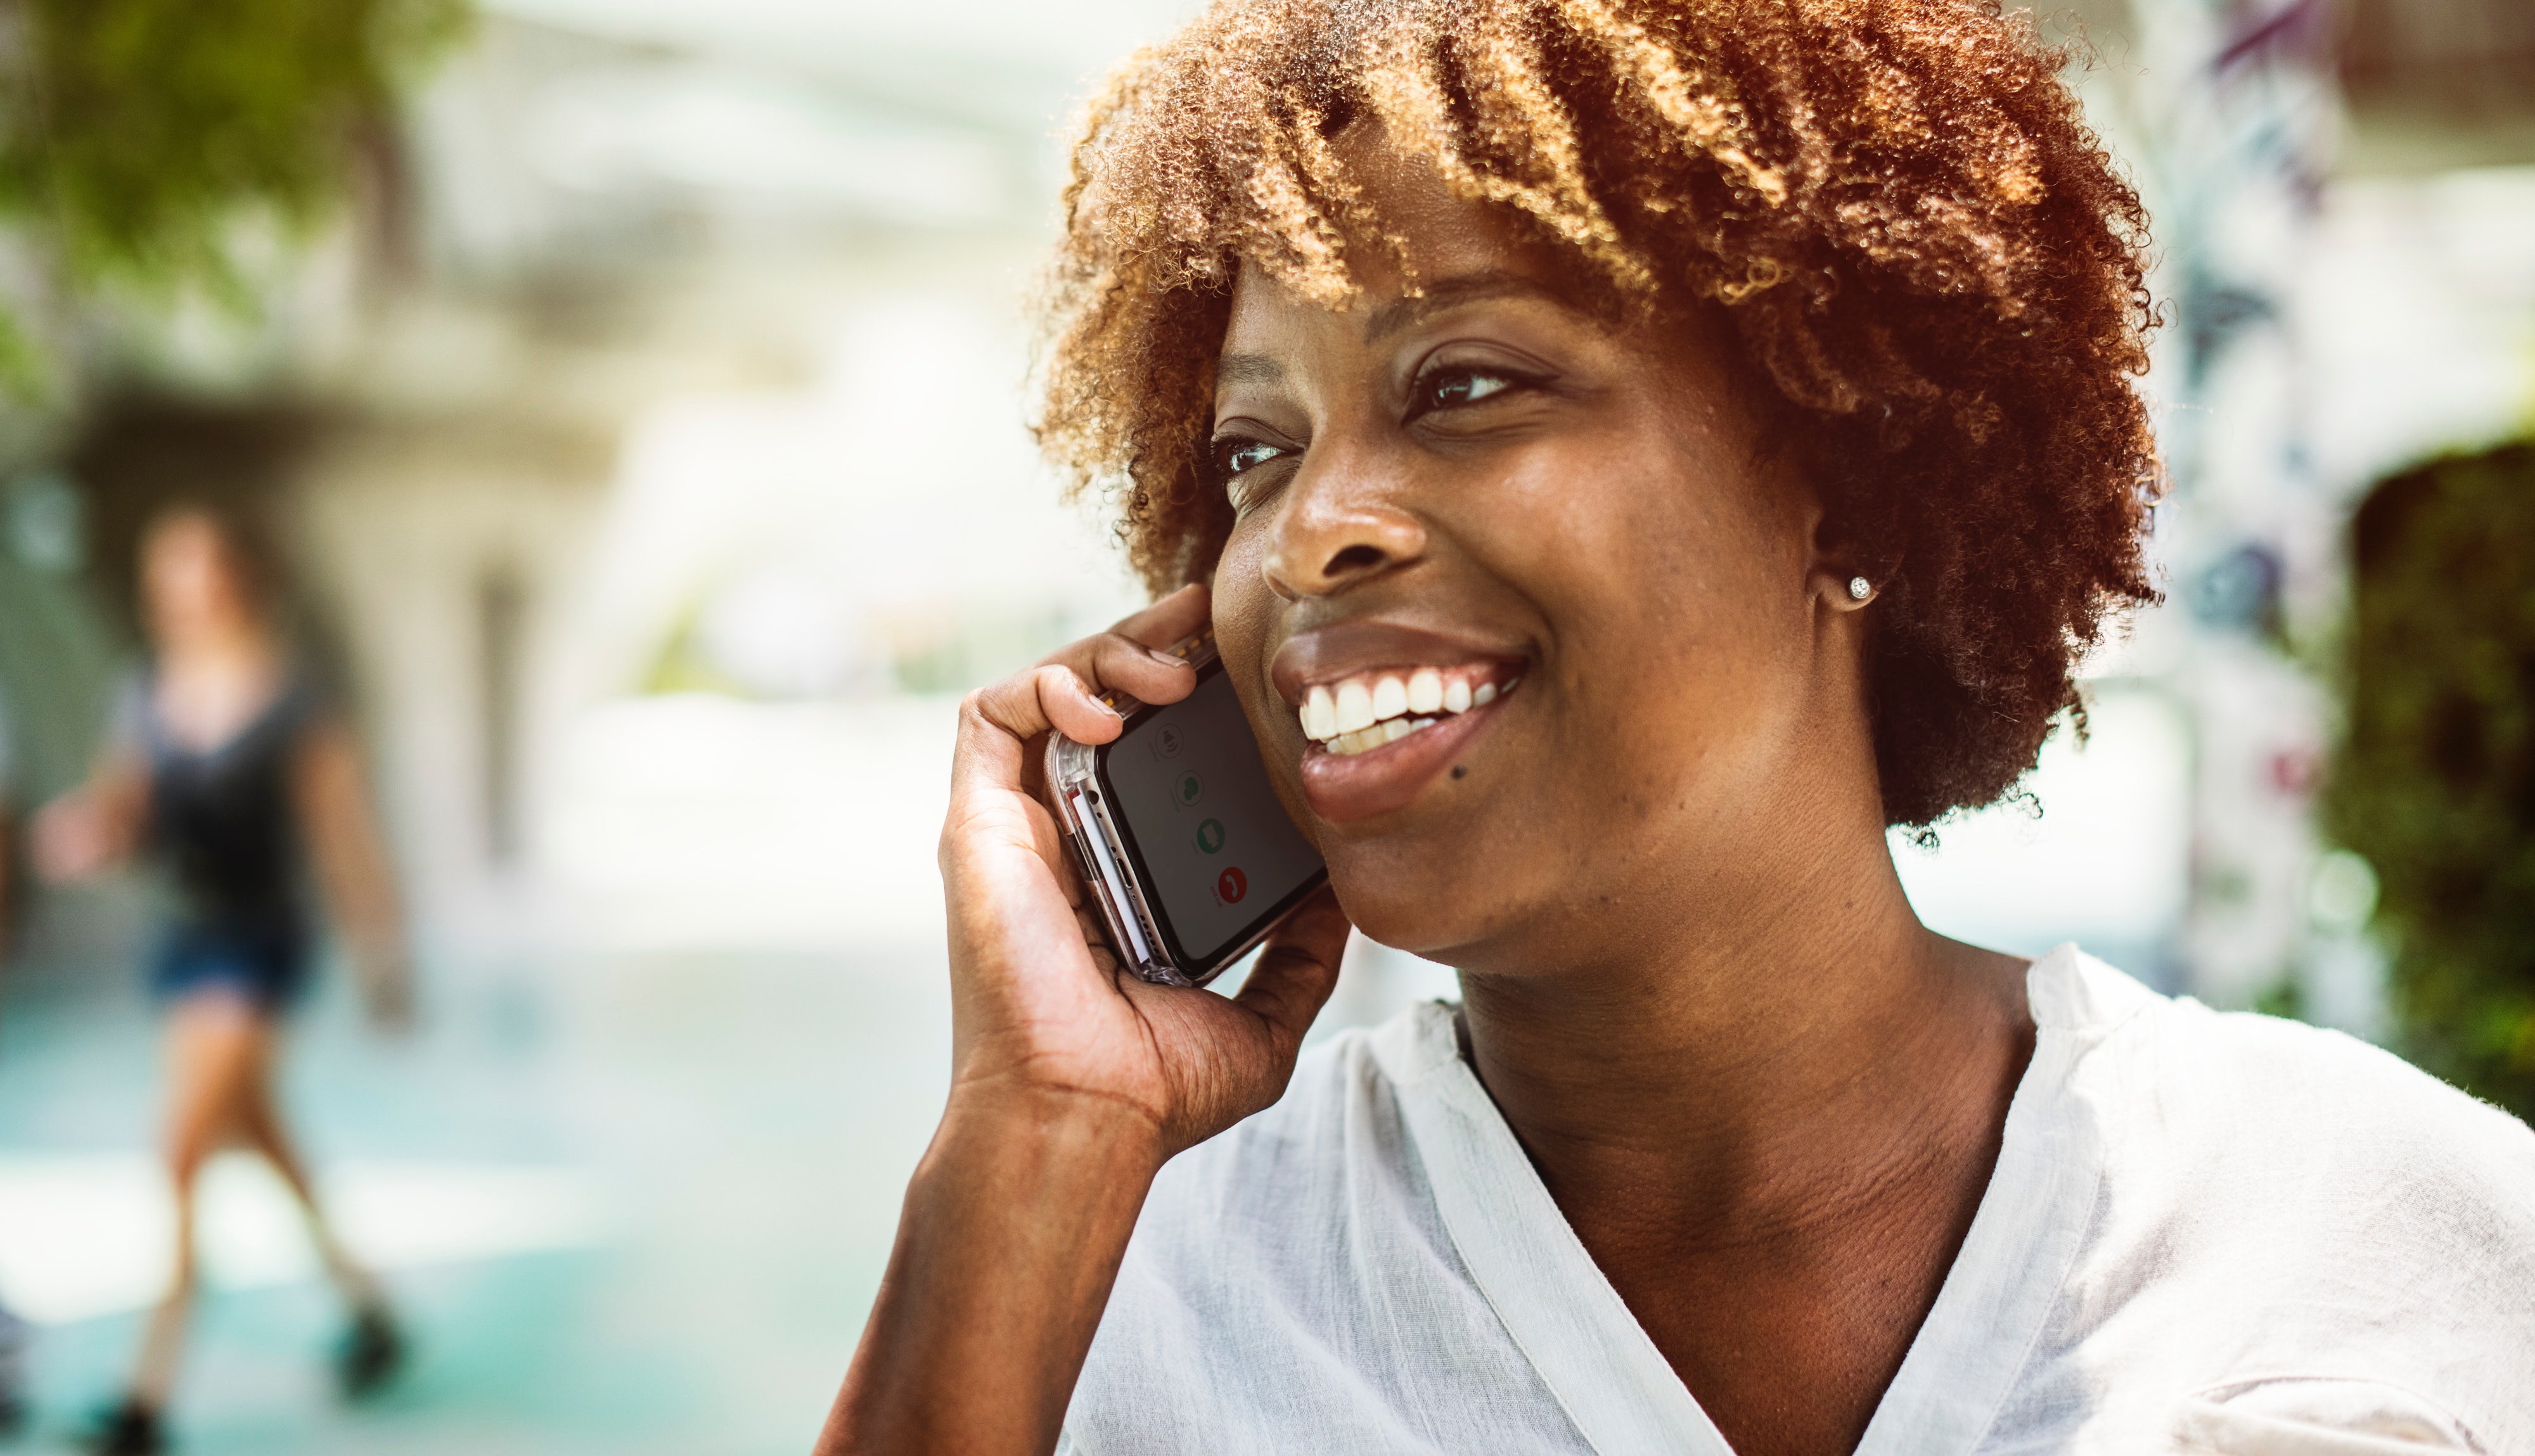
hair, hairstyle, smile, girl, black hair, fun, brown hair, hair coloring, happiness